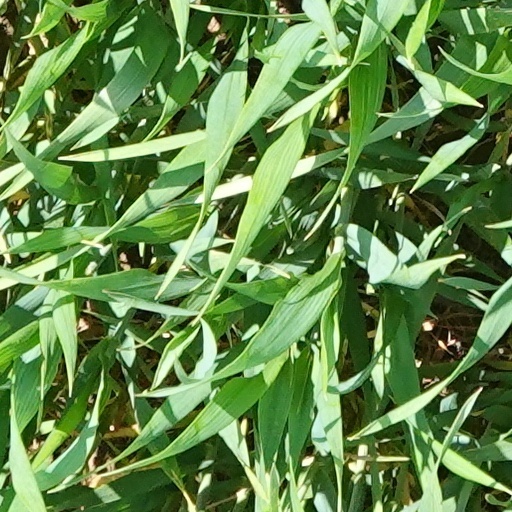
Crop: wheat